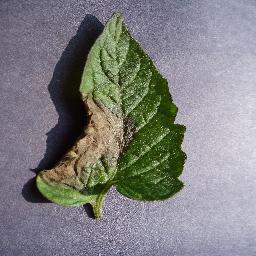
Label: Tomato___Late_blight